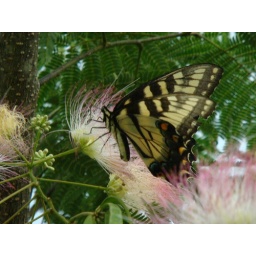
There were many butterflies out on this Saturday evening feasting in this tree in my yard